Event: Nepal Earthquake
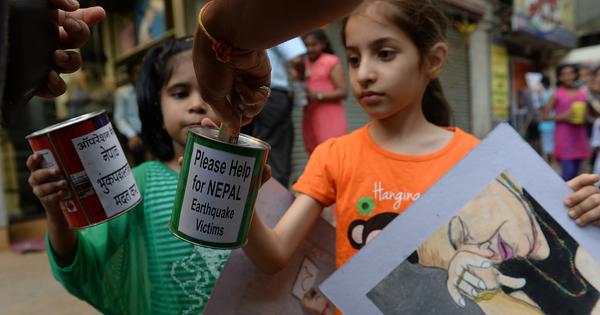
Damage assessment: no_damage